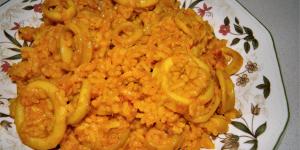
arroz con calamares y colorante